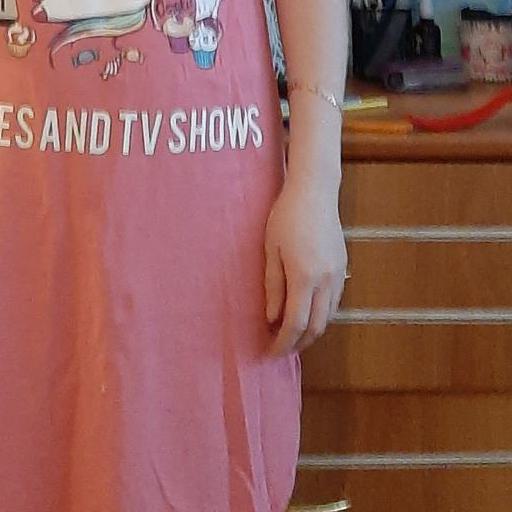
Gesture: no_gesture